Jay Cutler (bodybuilder)

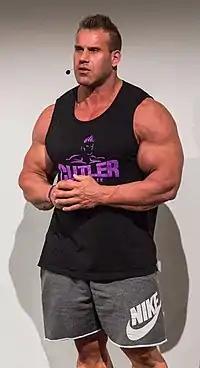
Cutler in October 2014

Cutler was inspired to enter bodybuilding by personal trainer Marcos Rodriguez. His first contest was the 1992 Gold's Gym Worcester Bodybuilding Championships, at which he took second place. Desiring to be one of the largest competitors ever, he had his first overall win at the 1993 Iron Bodies Invitational. As he established a name for himself in the bodybuilding scene, he often appeared in bodybuilding-related videos including Battle for the Olympia 2001, a pre-contest documentary video directed by Mitsuru Okabe that highlighted many competitors as they prepared for the 2001 Mr. Olympia Competition. He went on to win consecutive Arnold Classic titles in 2002, 2003, and 2004, and placed second to Ronnie Coleman in the Mr. Olympia competition four times before claiming the title for the first time in 2006.